Golden Ears Bridge

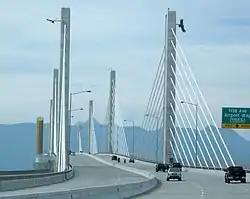
Golden Ears Bridge from Langley

The Golden Ears Bridge is a six-lane extradosed bridge in Metro Vancouver, British Columbia. It spans the Fraser River, connecting Langley on the south side with Pitt Meadows and Maple Ridge on the north side. The bridge opened to traffic on June 16, 2009. The bridge replaced a previous ferry service several kilometers upstream and will be run by a private consortium, the Golden Crossing General Partnership, until June 2041.